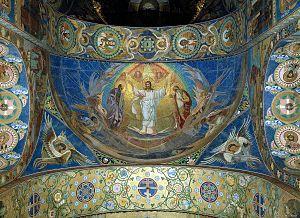
Nikolaï Andreïevitch Kochelev, né le 3 mai 1840 dans le village de Serman du gouvernement de Penza et mort en 1918 à Petrograd, est un peintre russe dans le genre historiciste. Il est renommé pour sa peinture de genre, ses portraits, ses scènes religieuses.